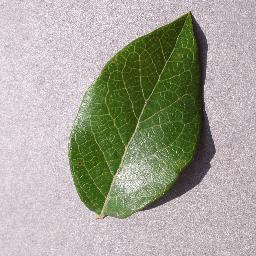
Label: Blueberry___healthy